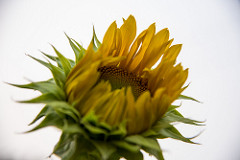
Flower: sunflower